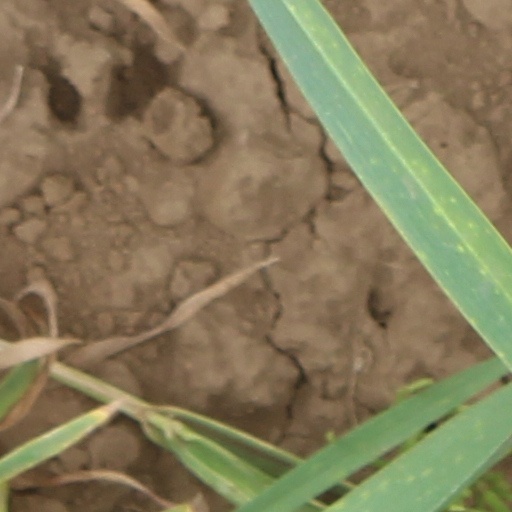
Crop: wheat